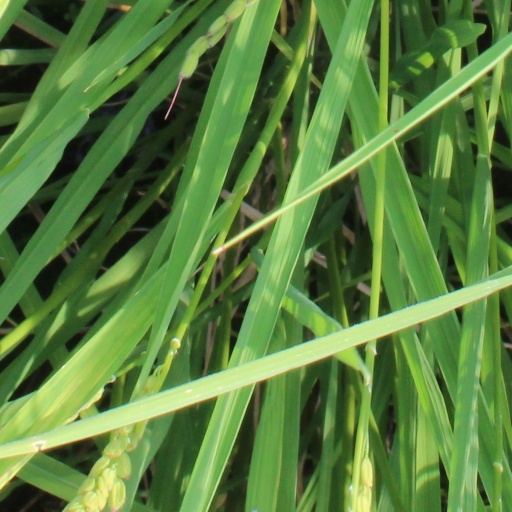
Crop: rice